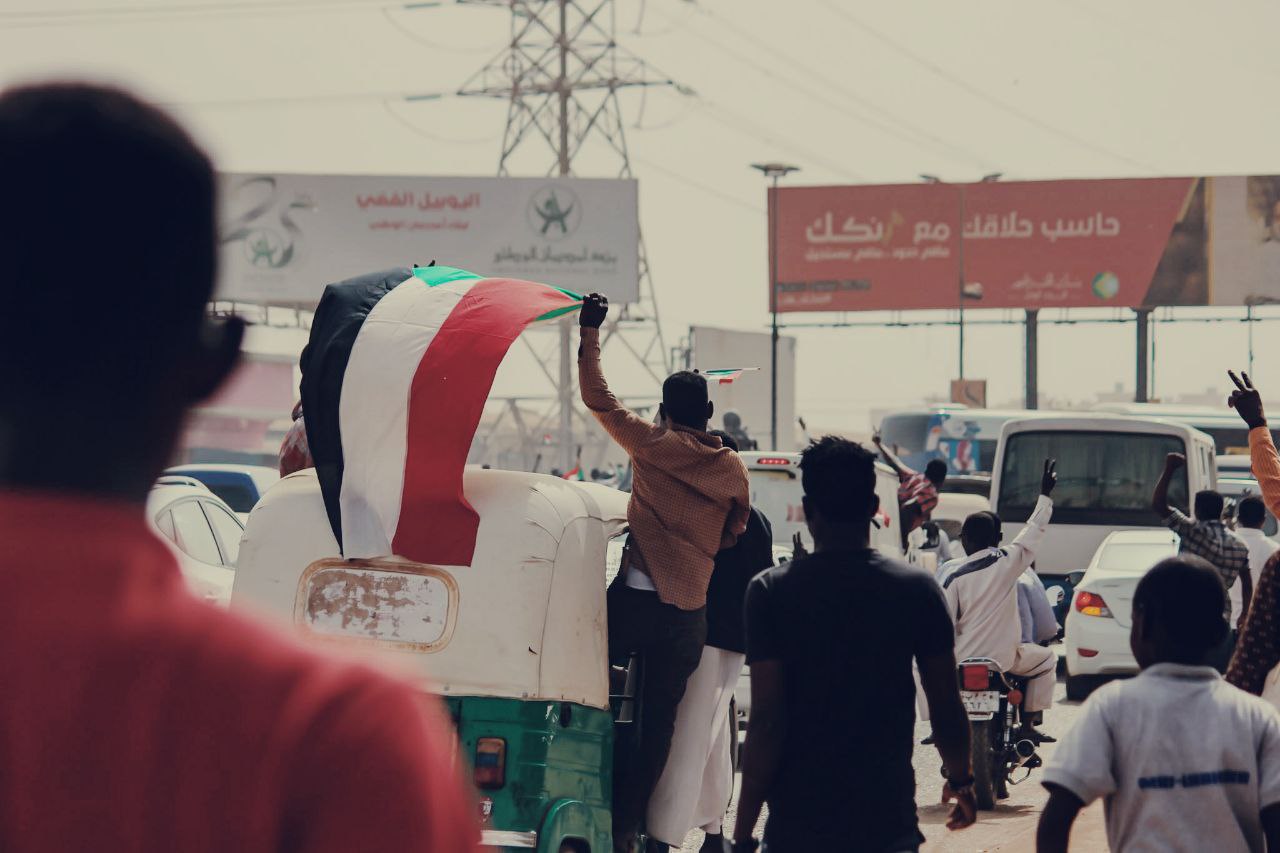
الوصف بالفصحى: احتفالات مواطنون في الشارع العام لحدث وطني و فيه يرفع العلم الوطني للسودان
التصنيف: Uncategorized